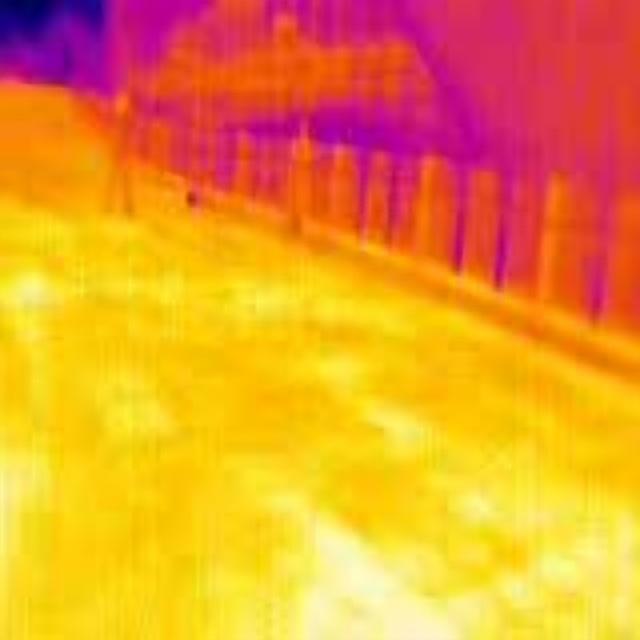
Detected objects:
label: person